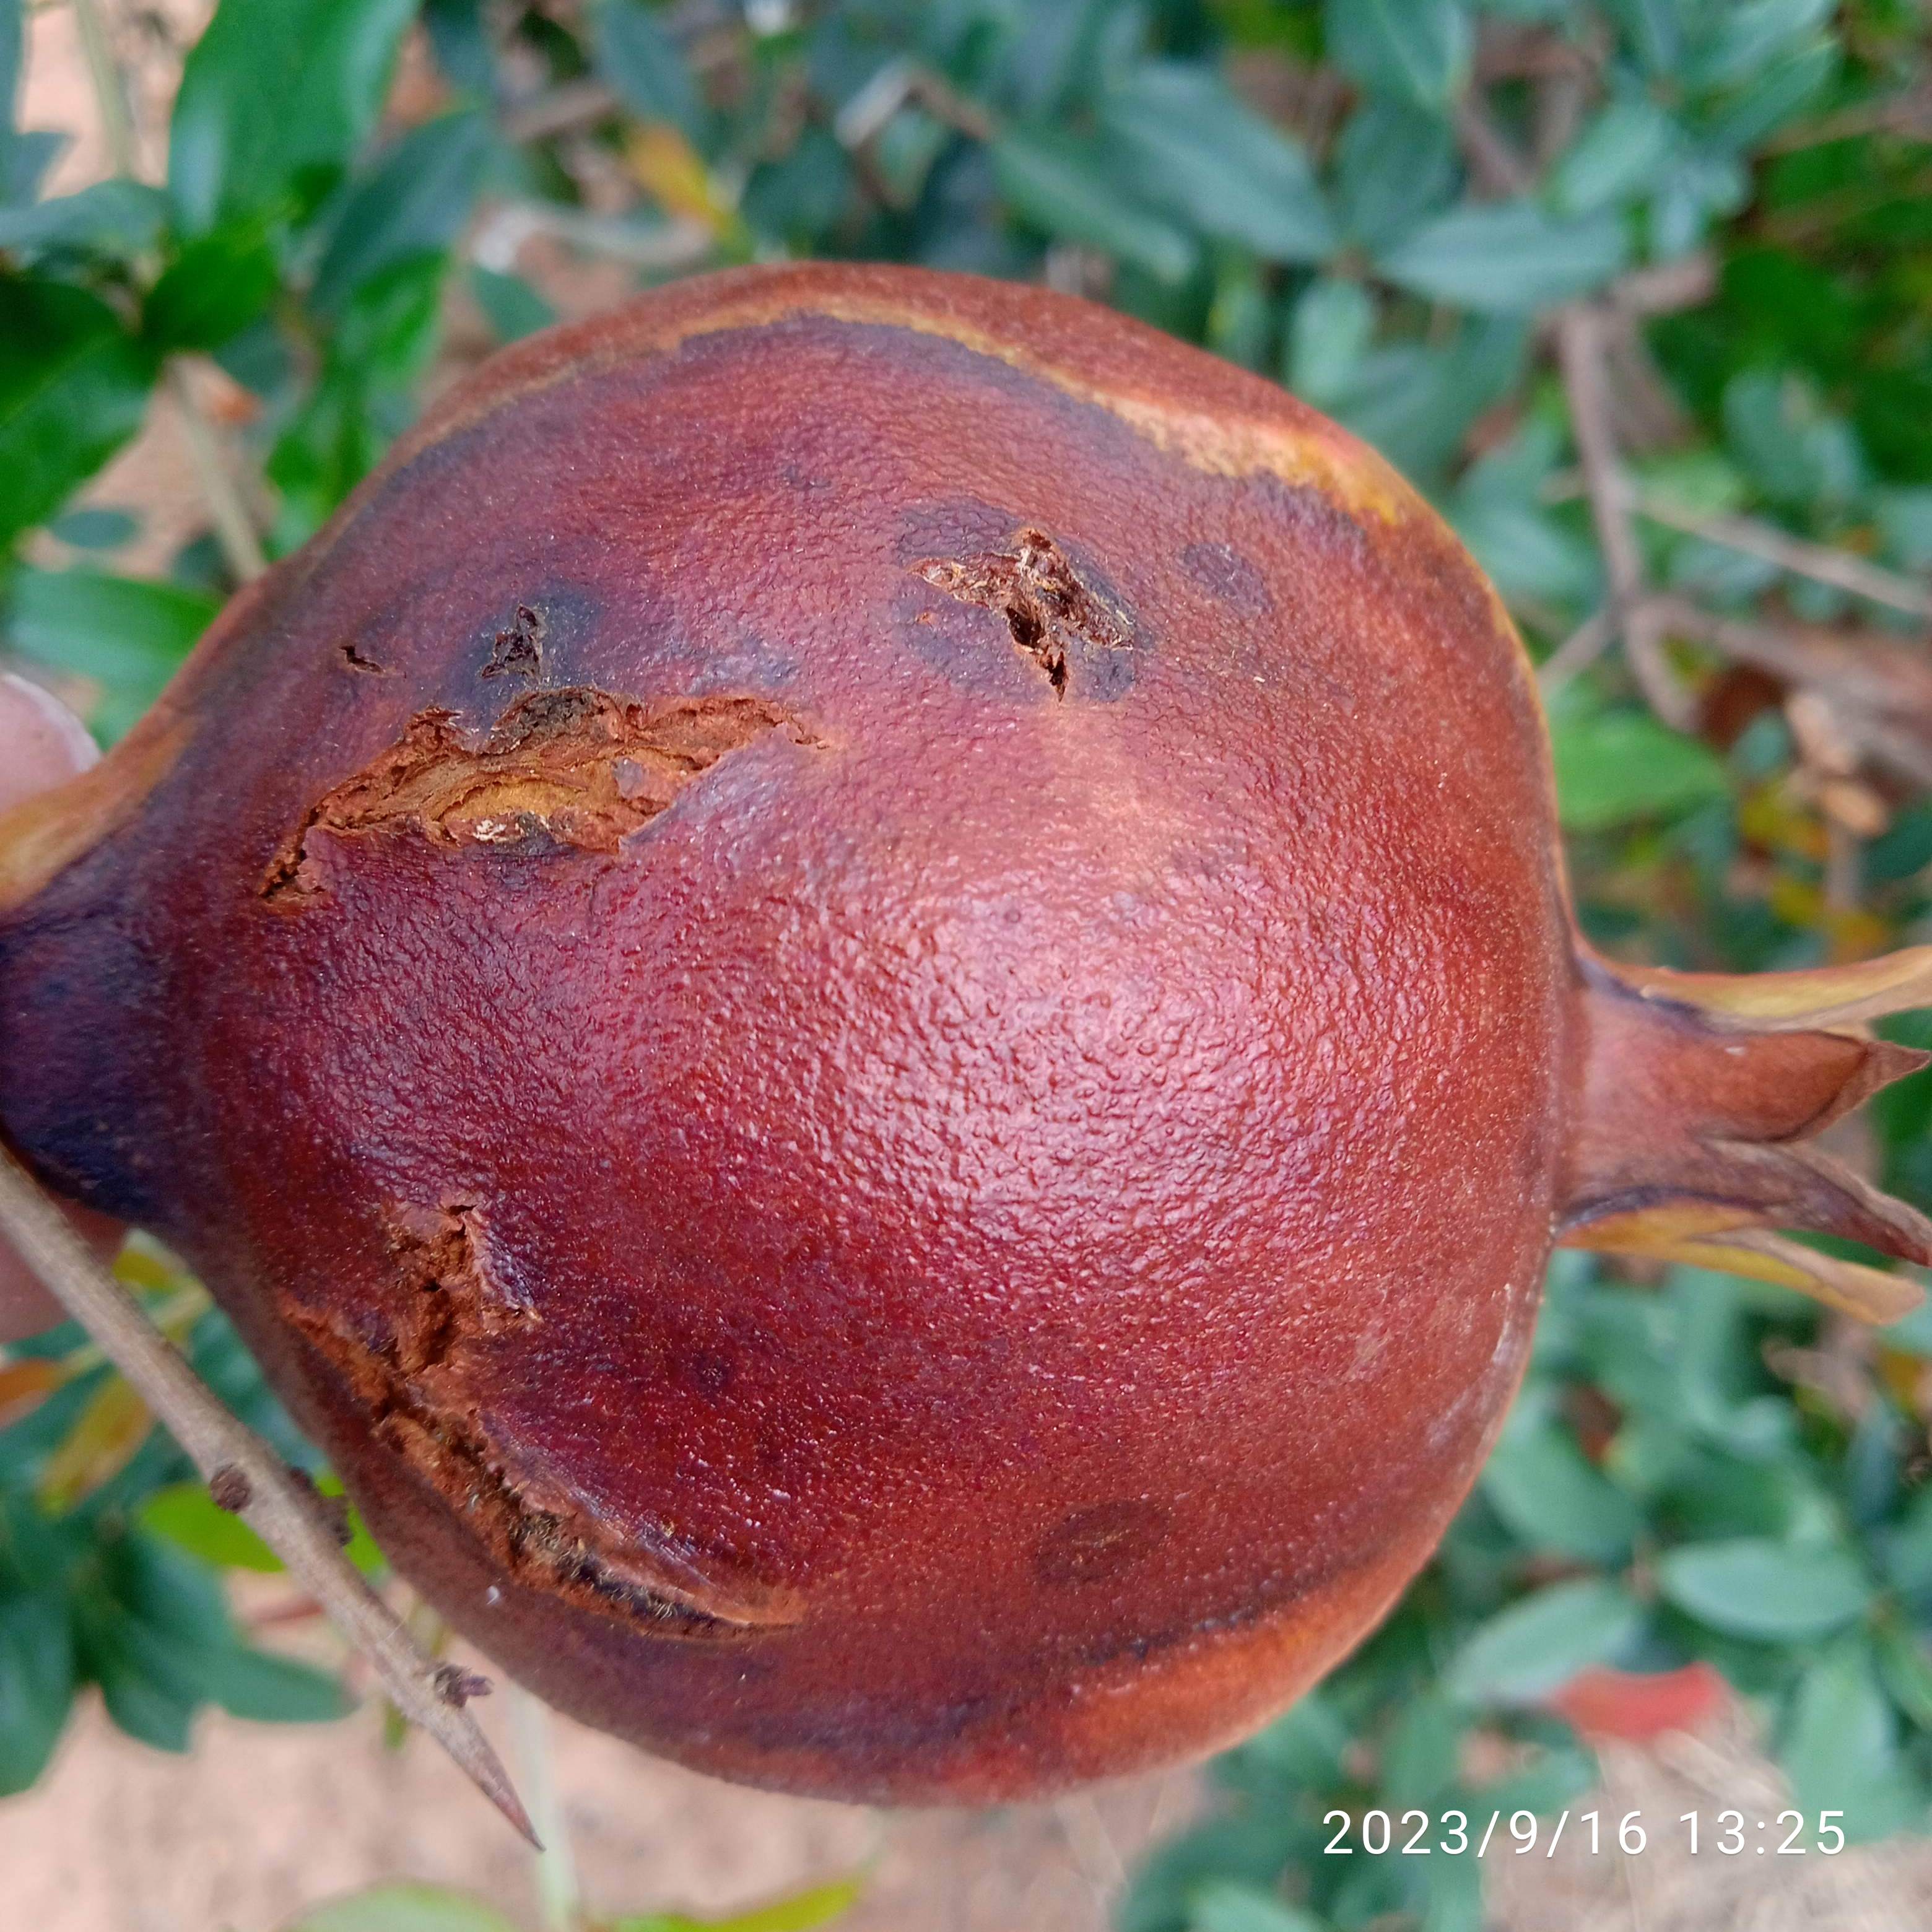
Label: Alternaria